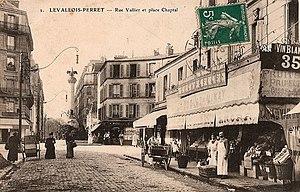
Levallois-Perret. Rue Vallier (devenue rue Louise-Michel). Place Chaptal (devenue place du Maréchal-de-Lattre-de-Tassigny)
La rue Louise-Michel est une voie de circulation de Levallois-Perret.